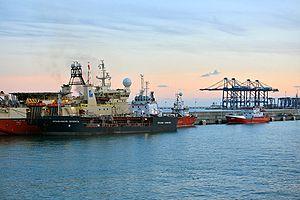
Algésiras est une commune d'Espagne, appartenant à la province de Cadix et à la région d'Andalousie.
L'Espagne est un pays ouvert sur la mer Méditerranée et sur l'océan Atlantique. Elle occupe, avec le Portugal et le territoire de Gibraltar, la péninsule Ibérique. La chaîne des Pyrénées marque la frontière avec la France et avec la principauté d'Andorre au nord. Au sud, le détroit de Gibraltar la sépare du Maroc. Étendue sur 504 782 km², elle comprend des archipels et deux enclaves en Afrique.